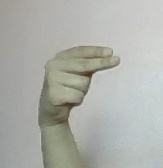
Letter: ain